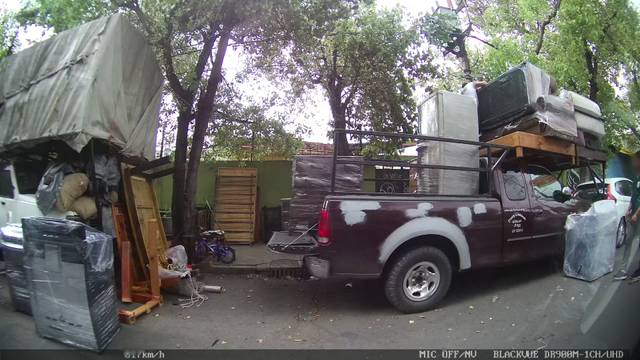
Region: Mexico
Coordinates: 19.469, -99.153